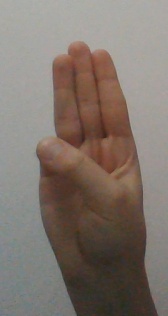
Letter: thaa